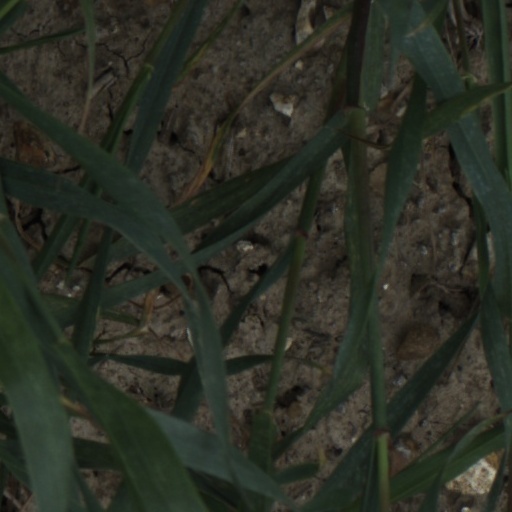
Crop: wheat